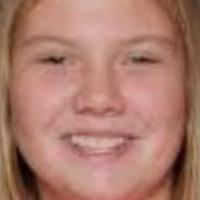
Age group: age 11-20